Diego Rivera

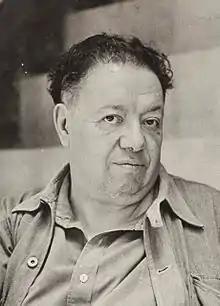
Rivera in 1957

Diego Rivera (December 8, 1886 – November 24, 1957) was a Mexican painter. His large frescoes helped establish the mural movement in Mexican and international art.